Peter Salisbury

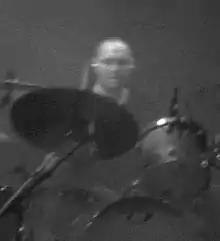
On stage with The Verve in Madrid, 2008.

Peter Anthony Salisbury (born 24 September 1971) is an English rock drummer, best known as the drummer for The Verve, whom he co-founded in 1990.